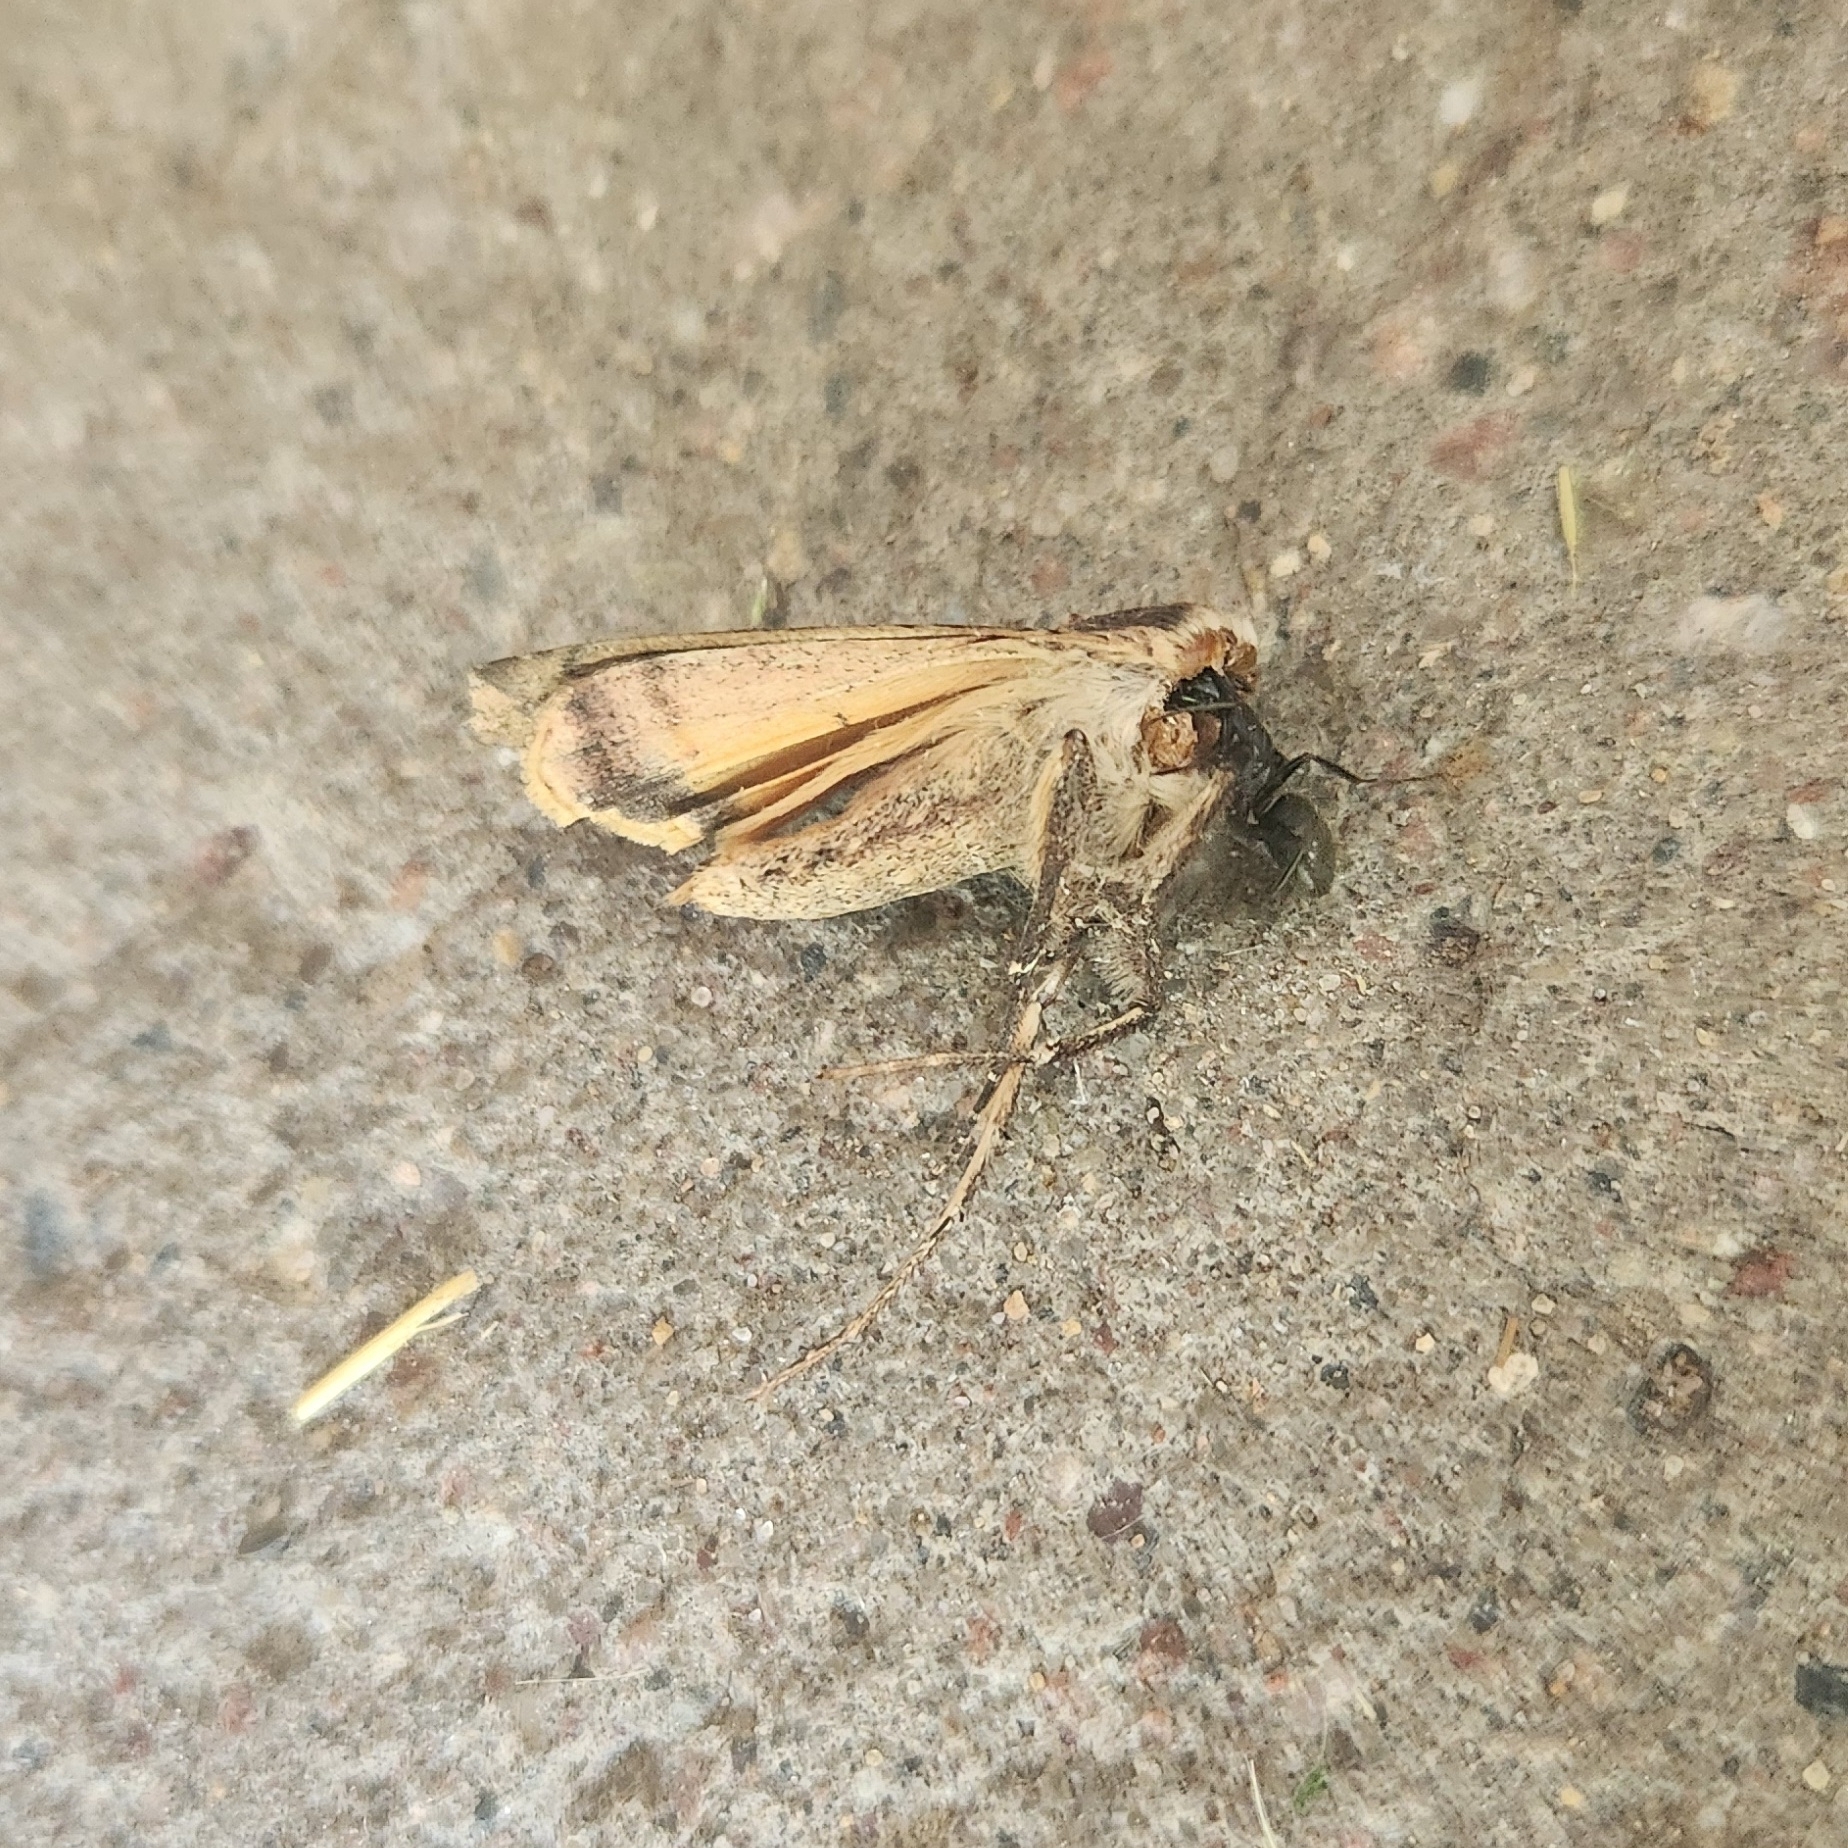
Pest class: cutworms